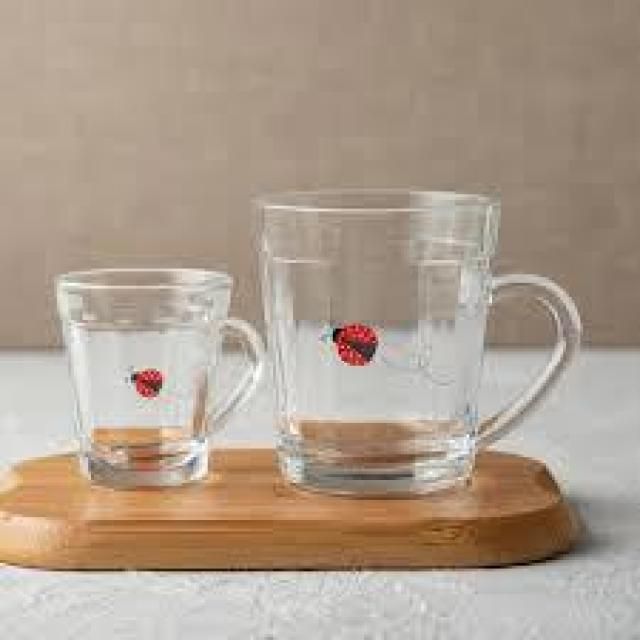
Label: glass